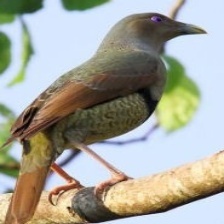
Species: FLAME BOWERBIRD
Scientific name: SERICULUS ARDENS